Visco Grgich

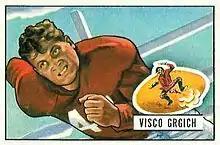
Grgich on a 1951 Bowman football card.

Grgich's playing career was ended by a knee injury in 1952, at which time he became a car salesman until former coach Buck Shaw demanded he turn to coaching. Grgich became the head football coach at Oakdale High School, in Oakdale, California in 1957 and 1958. He later became the offensive line coach for several years at Oakdale High School.